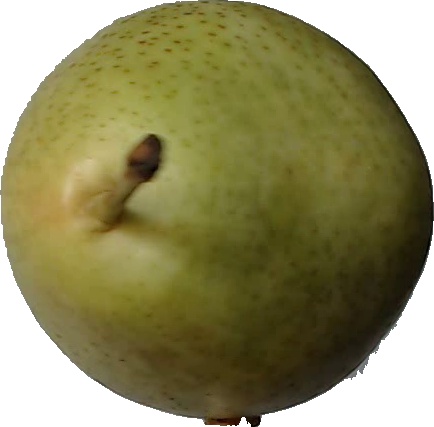
Label: pear_1